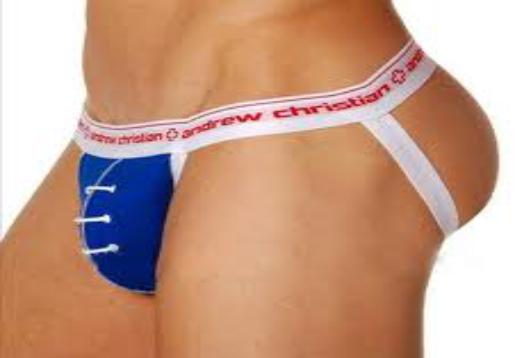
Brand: Andrew Christian
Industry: Clothes